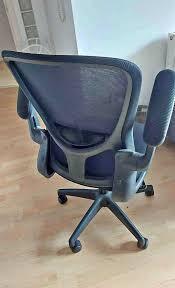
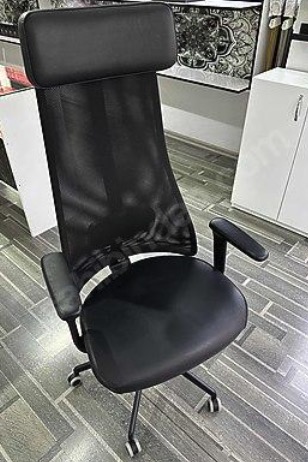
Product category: items_chair
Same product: no